Ferrari Colombo engine

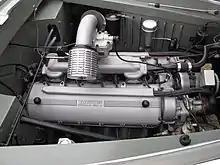
Early road cars had a single carburetor and log manifold as the standard option.

The early 166, 195, and 212 cars used Colombo V12s of varying sizes. All shared the same stroke, with 60, 65, and bores giving displacements of in the 166, in the 195 and in the 212, respectively. Output ranged from to .